Newar caste system

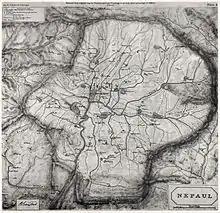
1802 map of Kathmandu Valley and Dolakha Valley

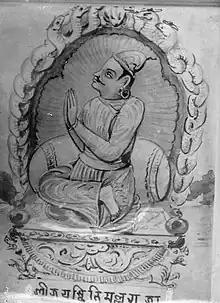
Portrait of Jayasthiti Malla (r. 1382-1395)

Newar caste system is the system by which Newārs, the historical inhabitants of Kathmandu Valley, are divided into groups on the basis of Vedic varna model and divided according to their hereditary occupations. First introduced at the time of the Licchavis (A.D. 300 – c. 879), the Newar caste system assumed its present shape during the medieval Malla period (A.D. 1201–1769). The Newar caste structure resembles more closely to North India and Madheshis than that of the Khas 'Parbatiyas' in that all four Varna (Brahmin, Kshatriya, Vaishya and Shudra) and untouchables are represented. The social structure of Newars is unique as it is the last remaining example of a pre-Islamic North Indic civilisation in which Buddhist elements enjoy equal status with the Brahmanic elements.